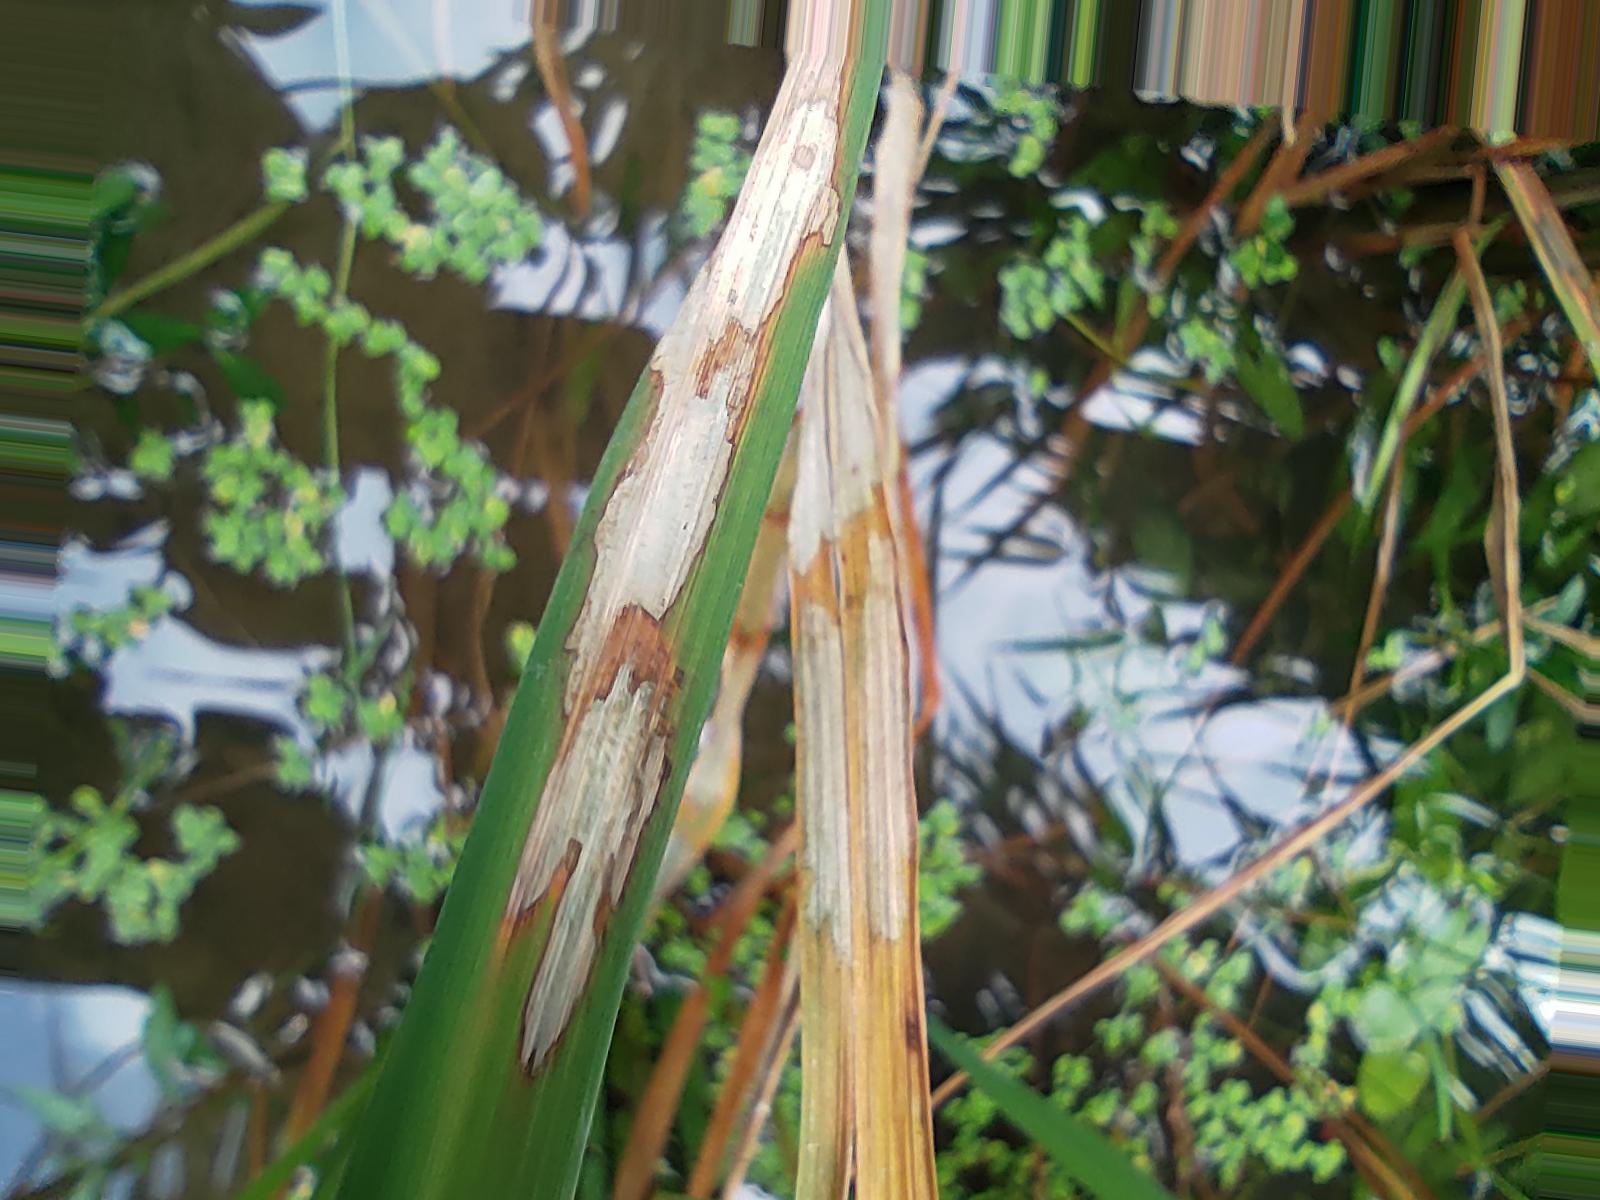
Nhãn: Bệnh Đốm Vằn ( Khô vằn ) ( Sheath Blight )